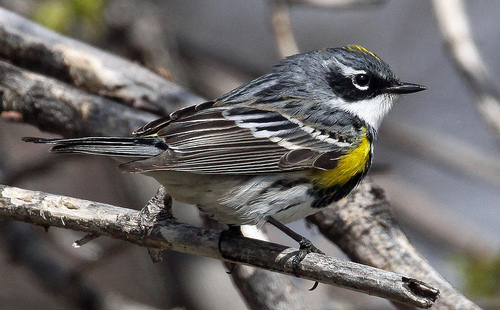
this bird has a white belly and breast with black superciliary and tiny sharp bill.
a balck and white warbler has a white throat, black crown with a yellow stripe, has yellow stripe on its sides, and brown wings with white wingbars.
a small bird with a yellow breast, a black eye patch, and a small black sharp beak.
this bird has a speckled belly and breast with a short pointy bill.
bird with black beak, eye, tarsus and feet, and white throat, belly and abdomen, and gray wings with white wingbarsa small bird with yellow on its side and crown with black and white covering the rest of its body.
this bird is white black and yellow in color, with a sharp black beak.
this bird has a small black bill, with a black cheek patch and white throat.
this bird has a yellow and grey crown, brown and black primaries, and a white throat.
the bird has a white throat, black bill and striped back.
Species: Myrtle Warbler